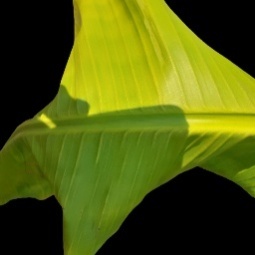
Label: Calcium